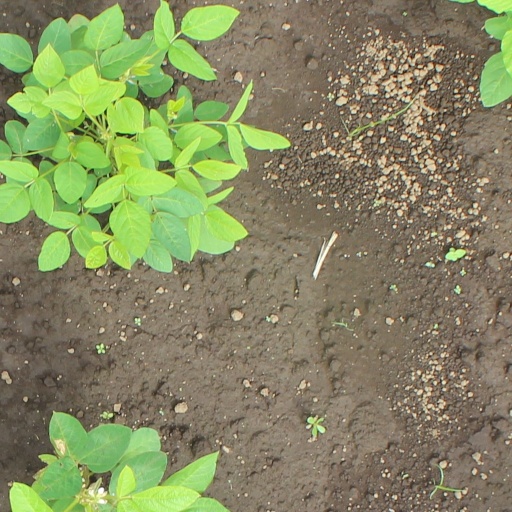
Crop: soybean